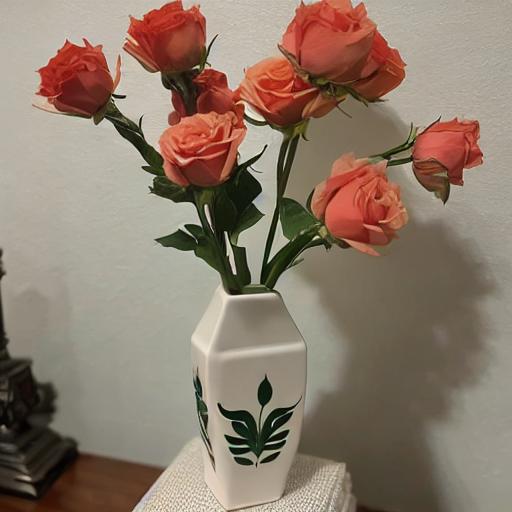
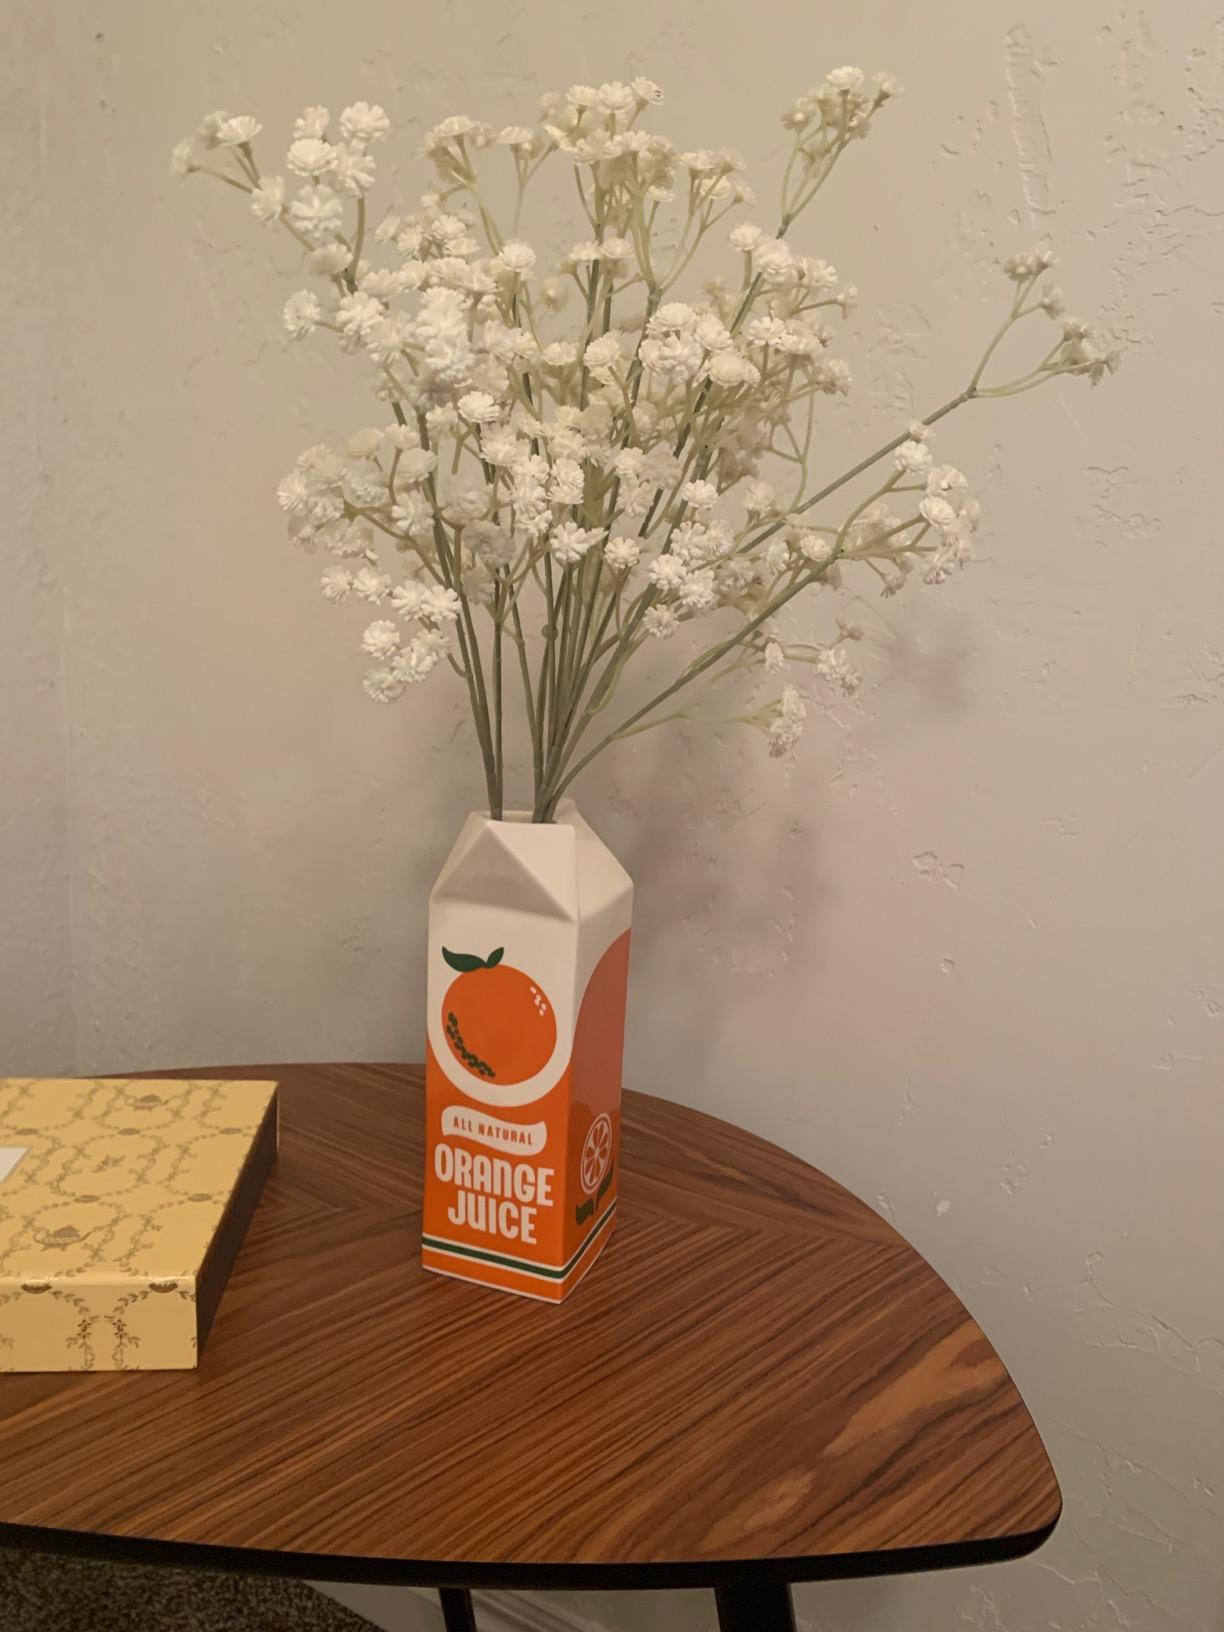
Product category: vase
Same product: no